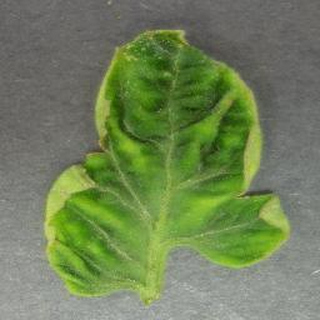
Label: tomato_yellow_leaf_curl_virus